Juan Perón

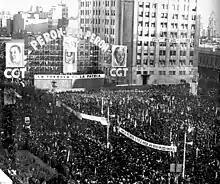
An August 1951 rally organized by the CGT for a Perón-Evita ticket failed to overcome military objections to her, and the ailing first lady withdrew.

The portion of the five-year plans which argued for full employment, public healthcare and housing, labour benefits, and raises were a result of Eva's influence on the policymaking of Perón in his first term, as historians note that initially he simply wanted to keep imperialists out of Argentina and create effective businesses. The humanitarian relief efforts embedded in the five-year plan were Eva's creation, which endeared the Peronist movement to the working-class people from which Eva had come. Her strong ties to the poor and her position as Perón's wife brought credibility to his promises during his first presidential term and ushered in a new wave of supporters. The first lady's willingness to replace the ailing Hortensio Quijano as Perón's running mate for the 1951 campaign was defeated by her own frail health and by military opposition. A 22 August rally organized for her by the CGT on Buenos Aires' wide Nueve de Julio Avenue failed to turn the tide. On 28 September, elements in the Argentine Army led by General Benjamín Andrés Menéndez attempted a coup against Perón. Although unsuccessful, the mutiny marked the end of the first lady's political hopes. She died the following July.